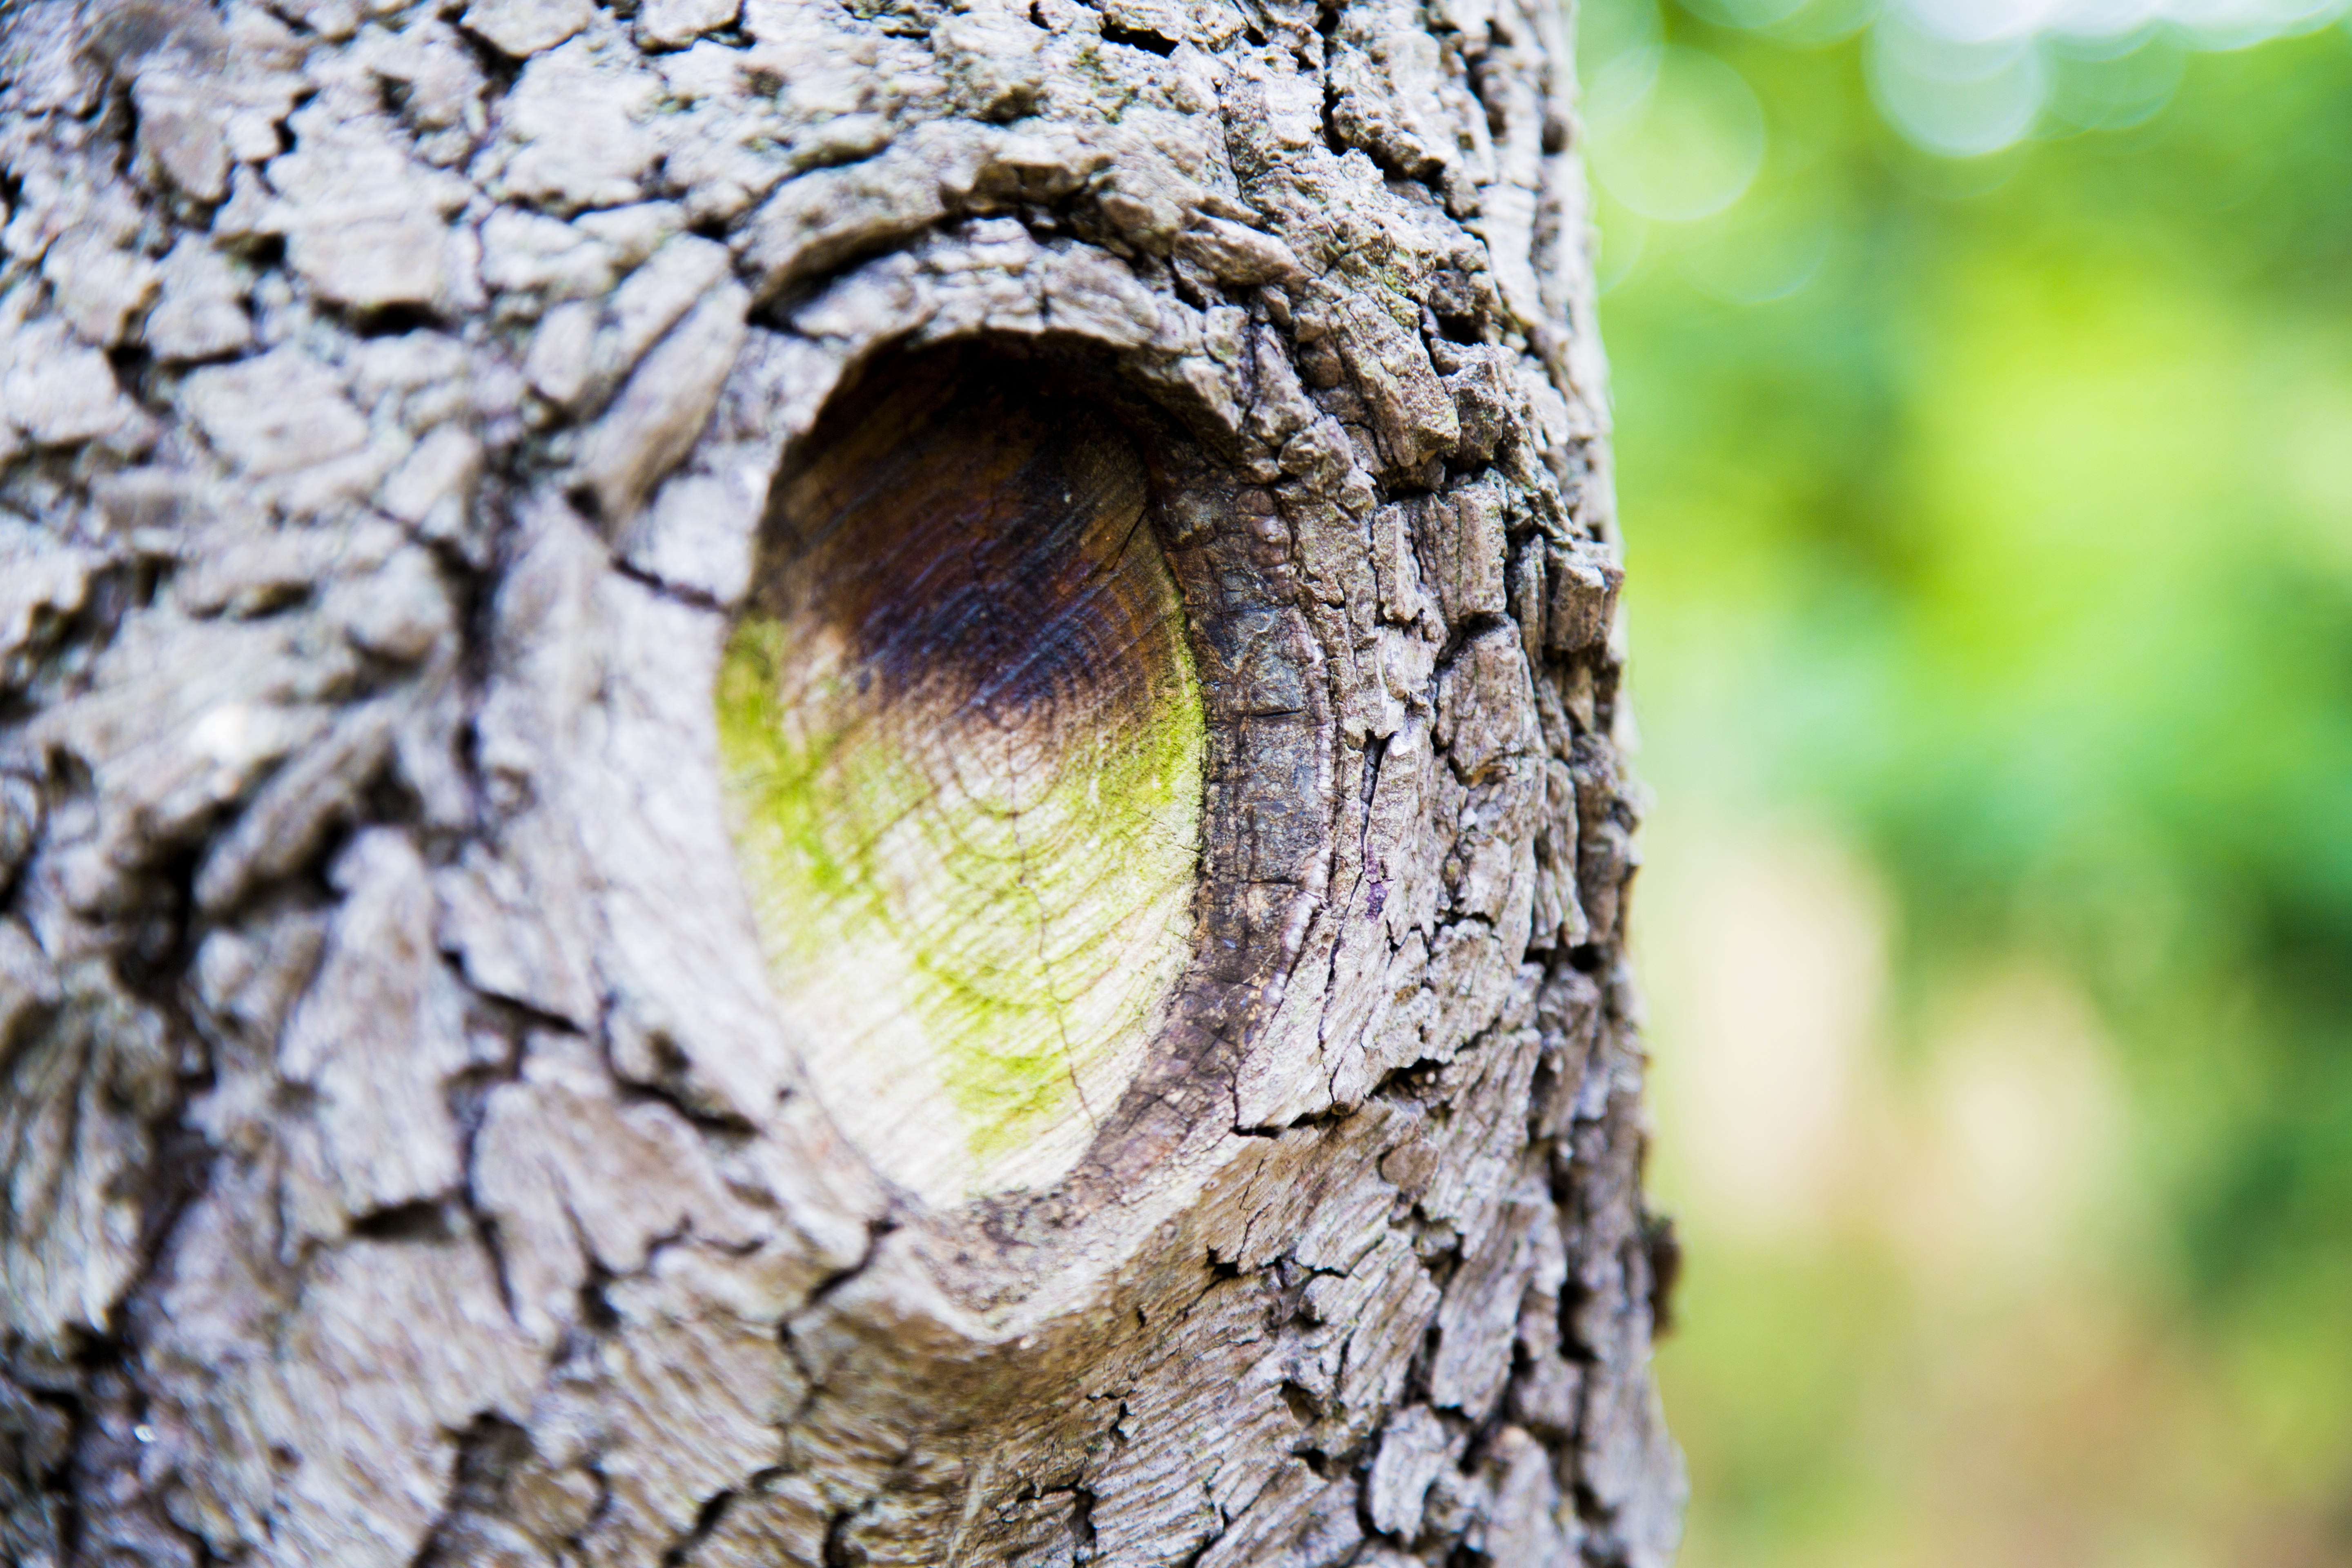
tree, nature, branch, bird, plant, wood, leaf, trunk, wildlife, green, memory, flora, fauna, close up, nest, tree bark, macro photography, era, dead wood, tree wood, memories in my eyes, wen lu, tree eye, plant stem, woody plant, piciformes